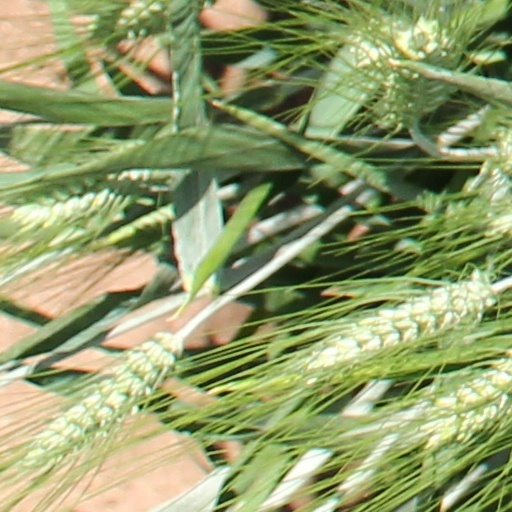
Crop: wheat